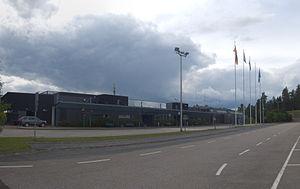
L'aéroport de Jyväskylä est un aéroport régional de Finlande situé dans le centre du pays, sur l'ancienne commune de Jyväskylän Maalaiskunta, dans le quartier de Tikkakoski. 11ᵉ du pays par le trafic avec près de 139 000 passagers accueillis en 2007, il dessert la région de Finlande-Centrale et sa capitale régionale Jyväskylä située à 21 km au sud.
Tikkakoski est un quartier de Jyväskylä en Finlande.